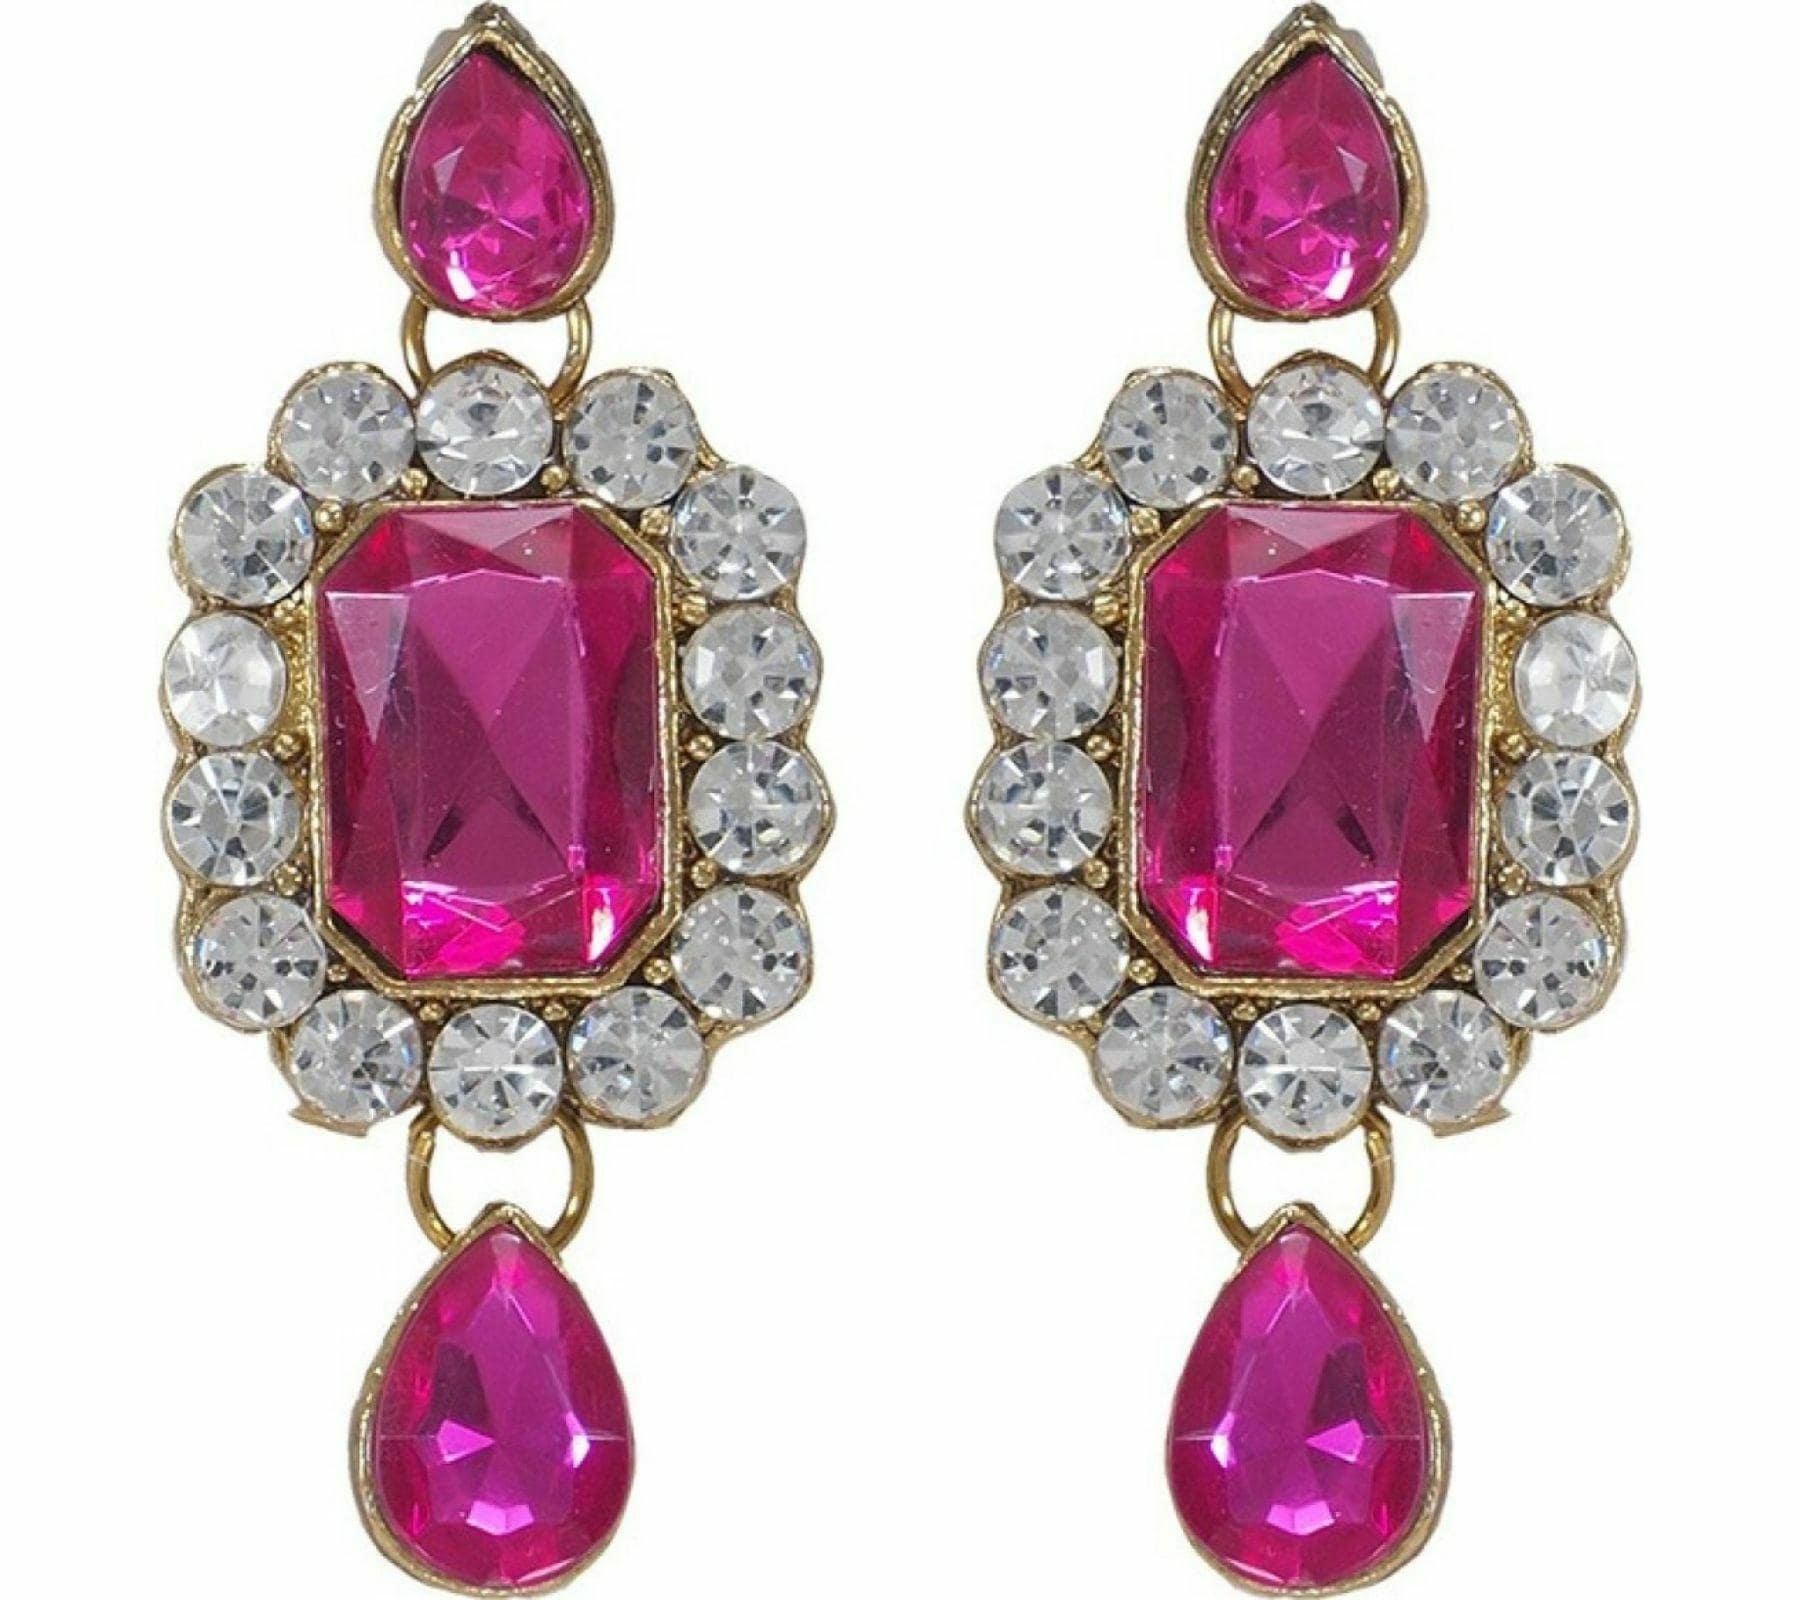
 Gyaan Jewels Handmade Gold Plated Alloy Earring and Necklace Set Pink (Women, Girls) Free Size
Type: Necklaces
Brand: Gyaan Jewels
Price: Rs. 312
 Gyaan Jewels Handmade Gold Plated Alloy Earring and Necklace Set Pink (Women, Girls)
Features: These are very easy to use being lightweight and has a design which makes it very comfortable,Superior quality and skin friendly,Made from premium quality material this product assures to remain in its original glory even after years of usage,Perfect gift ideal valentine, birthday, anniversary gift your loved ones
Included: 1 Necklace, 1 pair Earrings